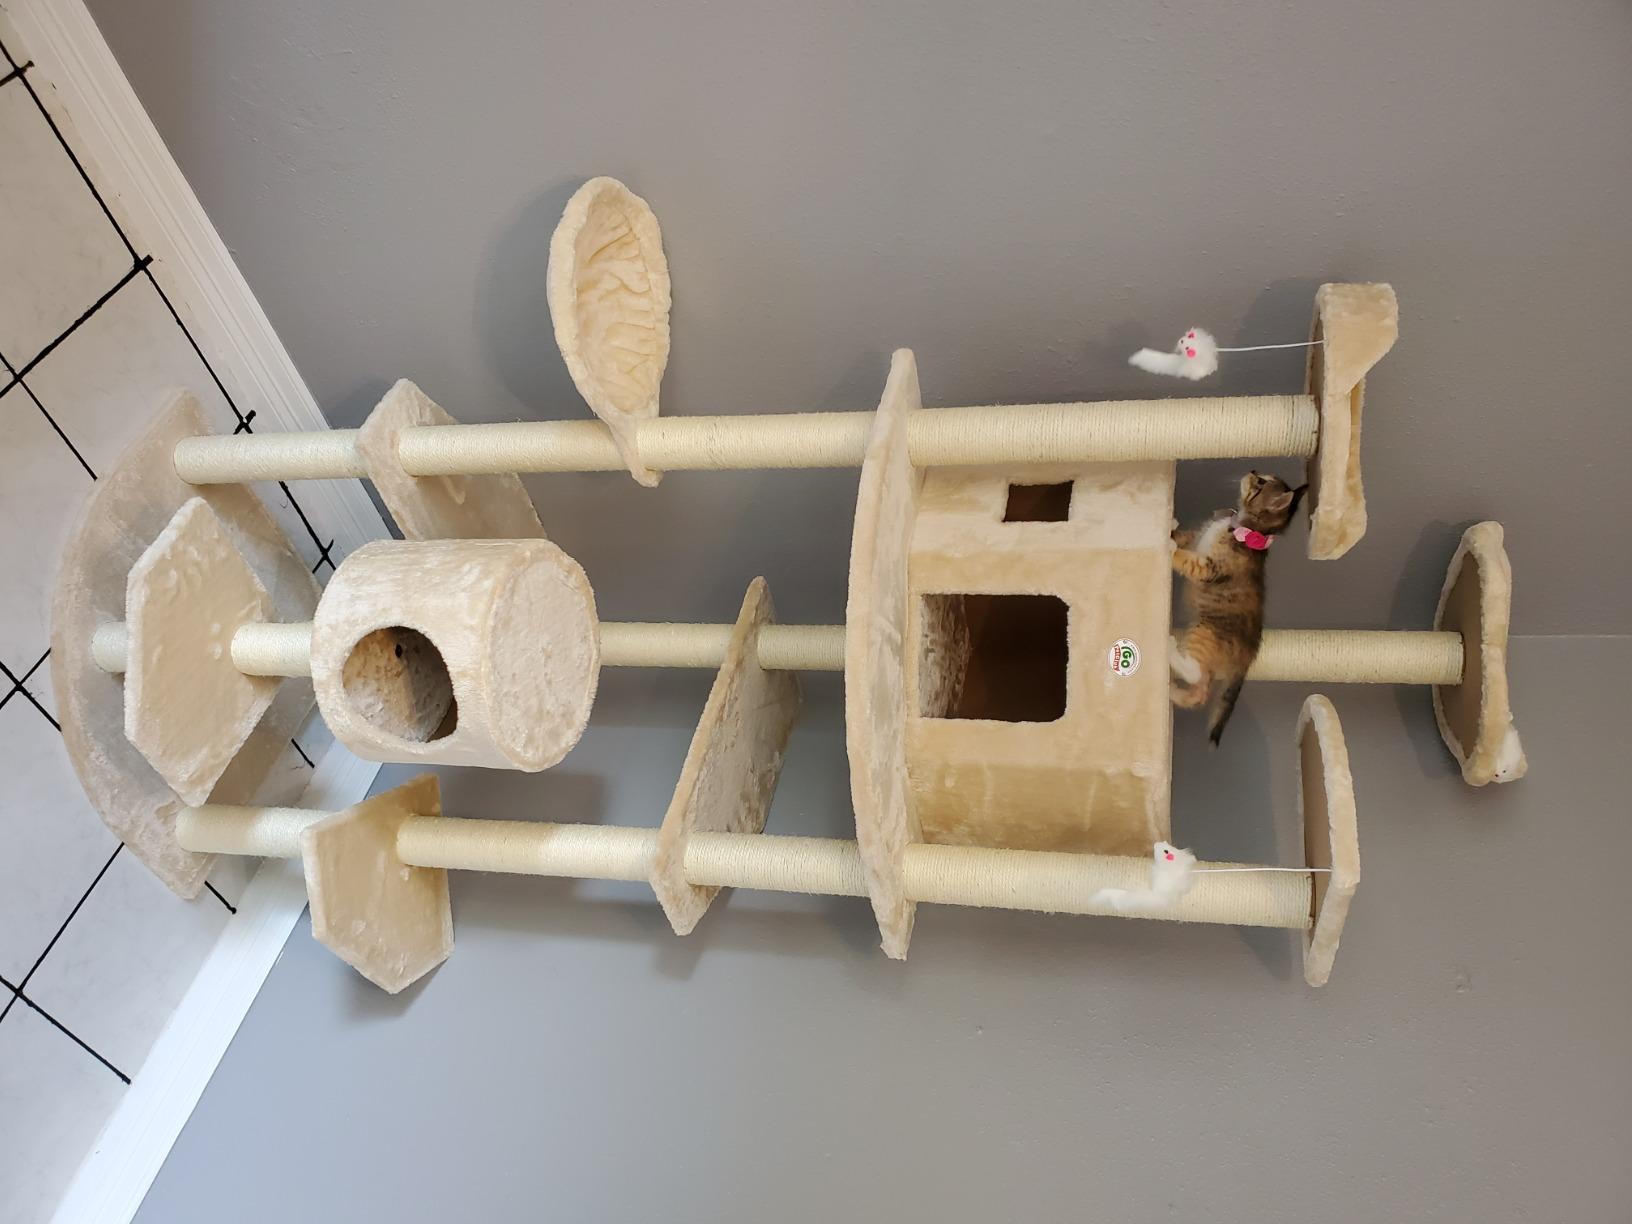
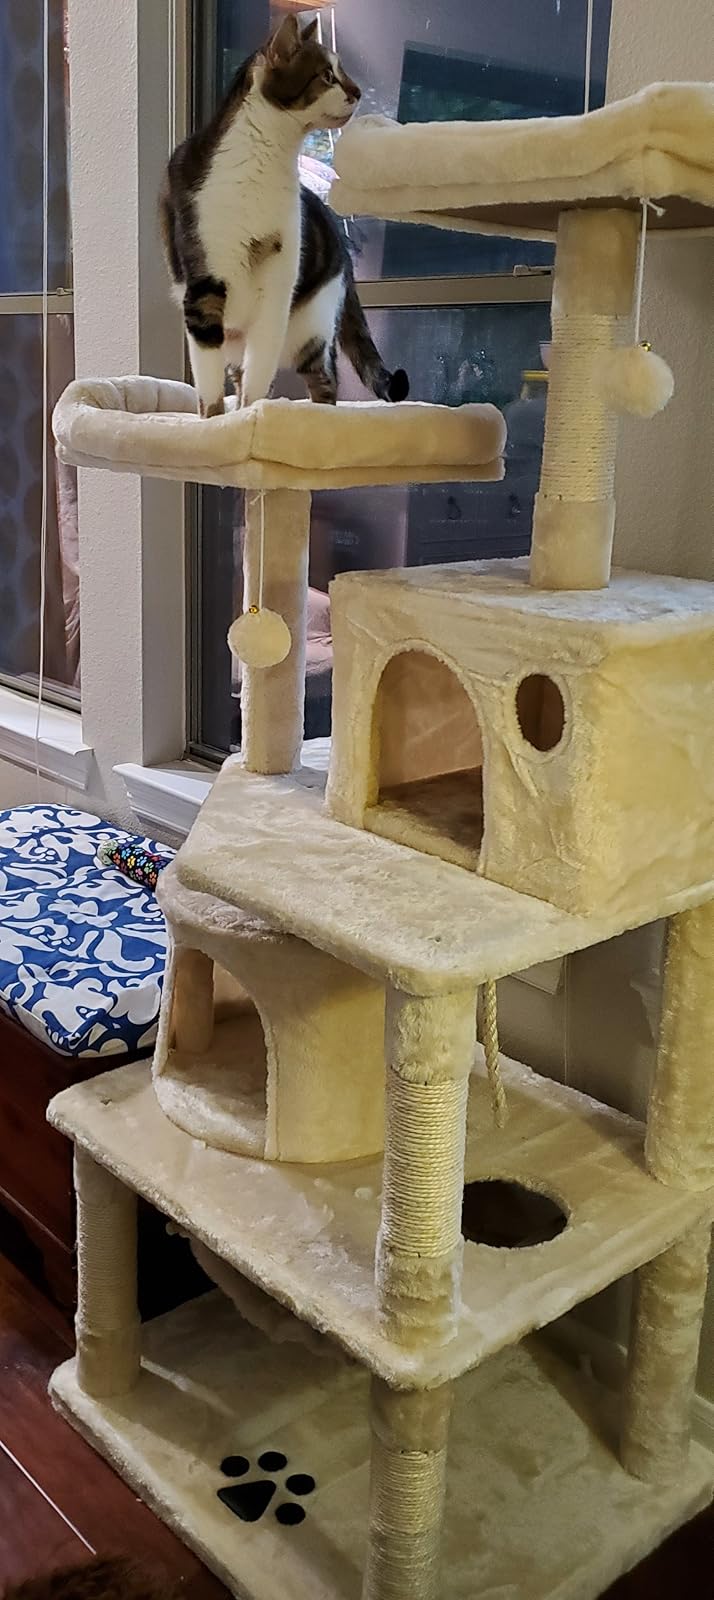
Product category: items_cat tree
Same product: no